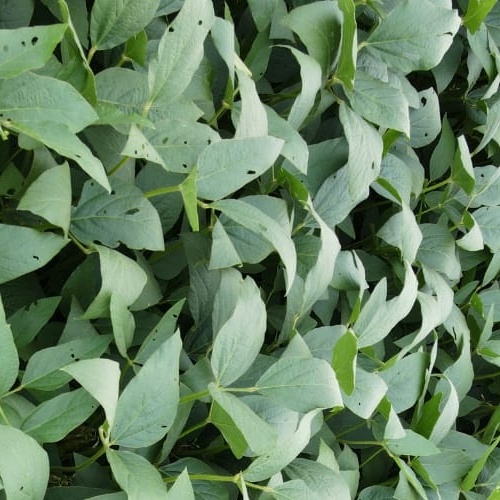
Label: Diabrotica_speciosa